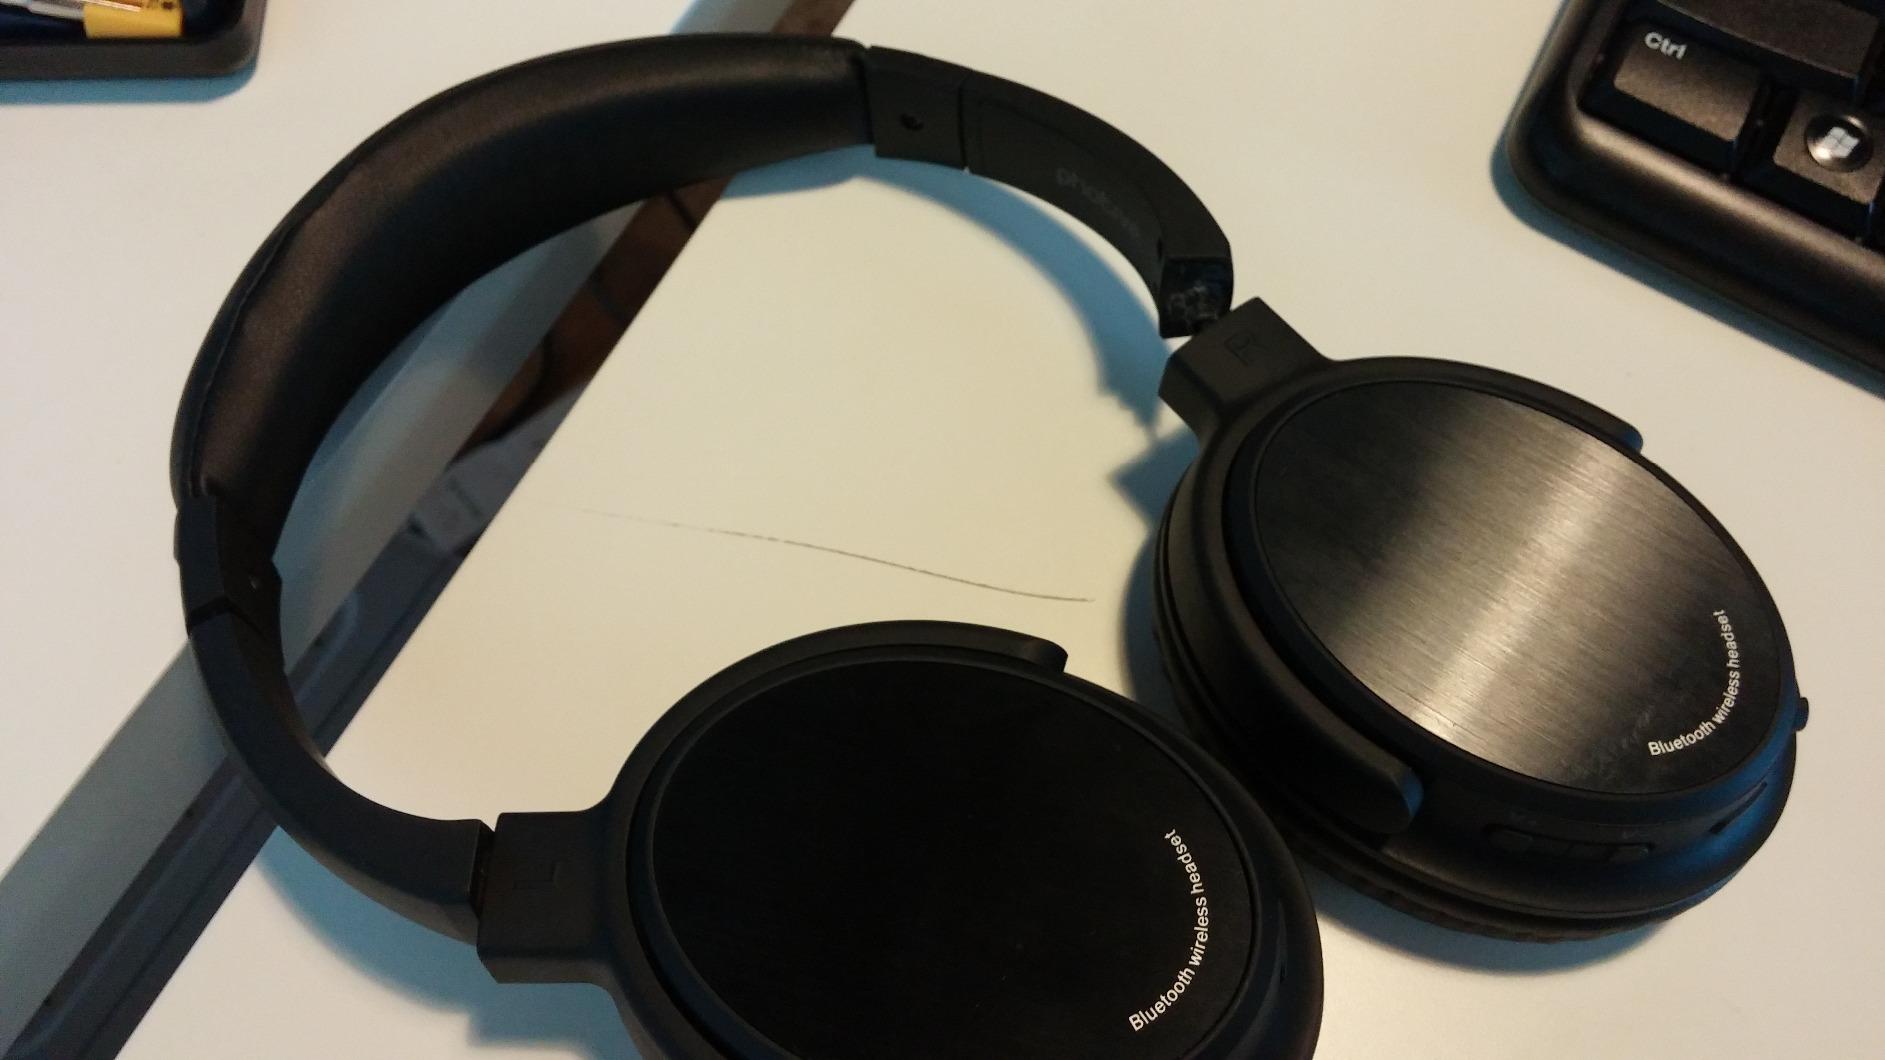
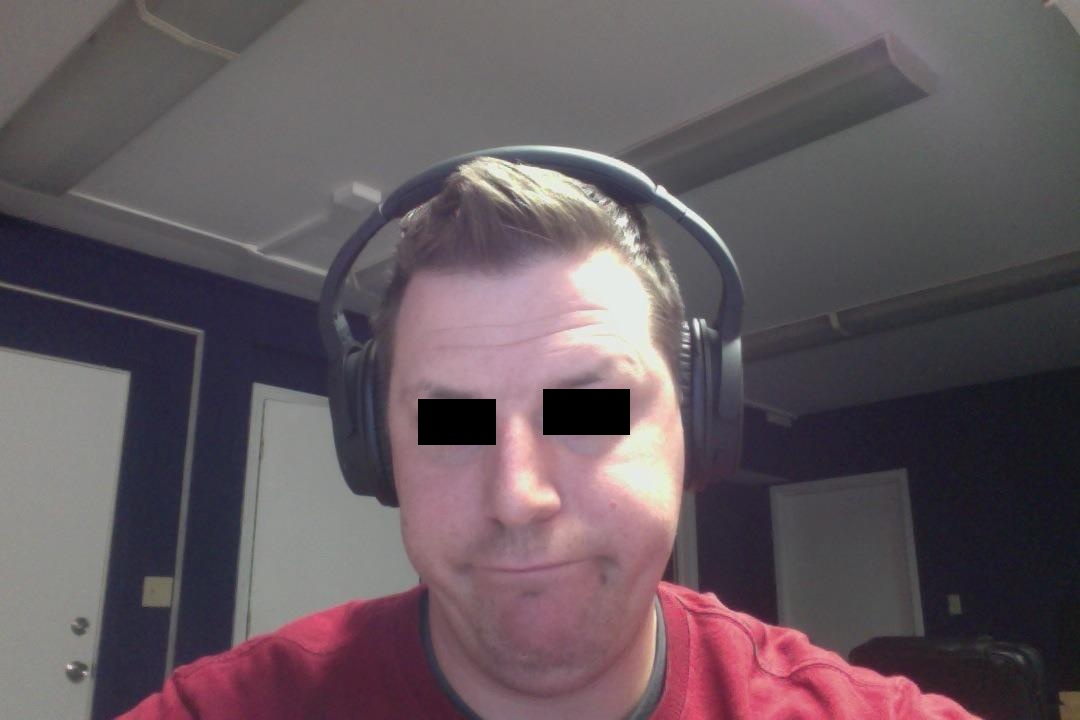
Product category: headphones
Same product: yes